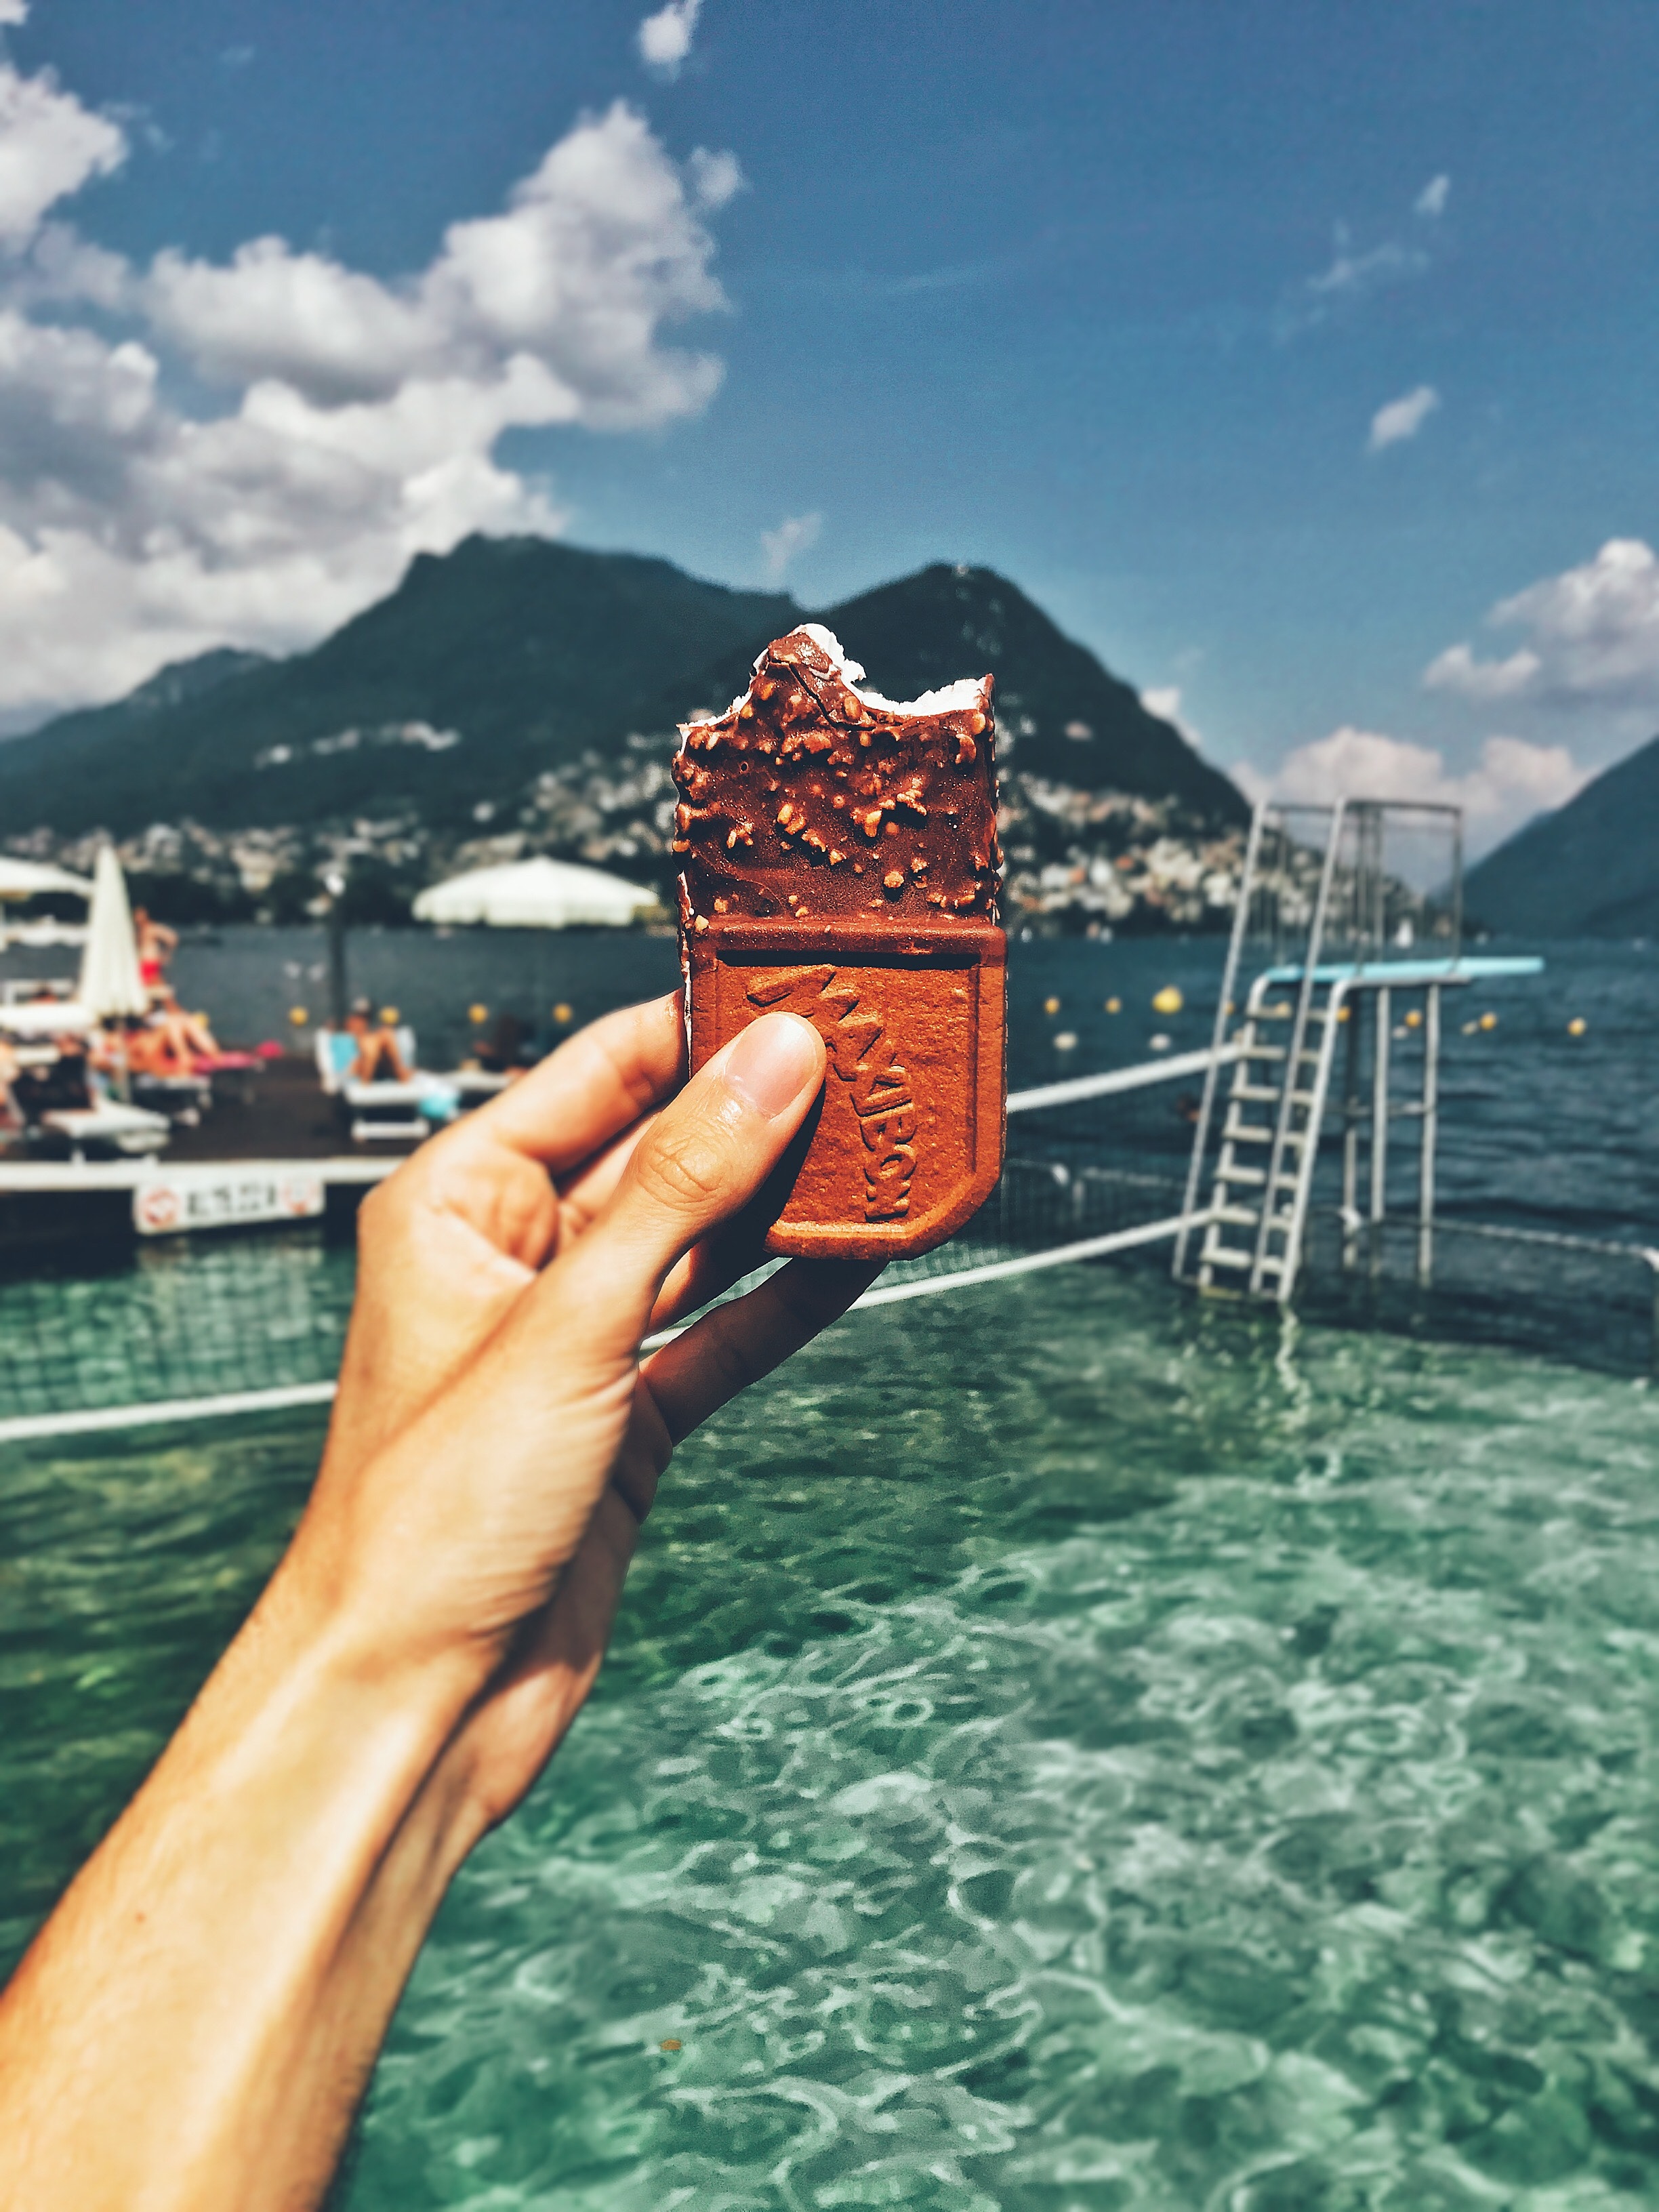
vacation, water, sea, hand, travel, summer, tourism, ocean, rock, finger, vehicle, boat, watercraft, leisure